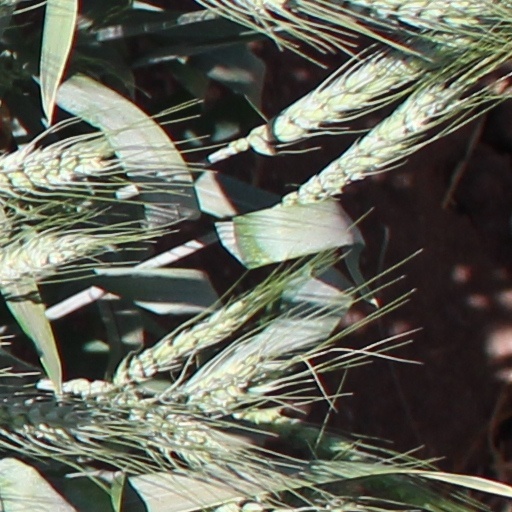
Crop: wheat